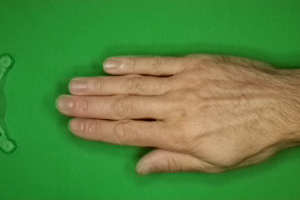
Label: paper